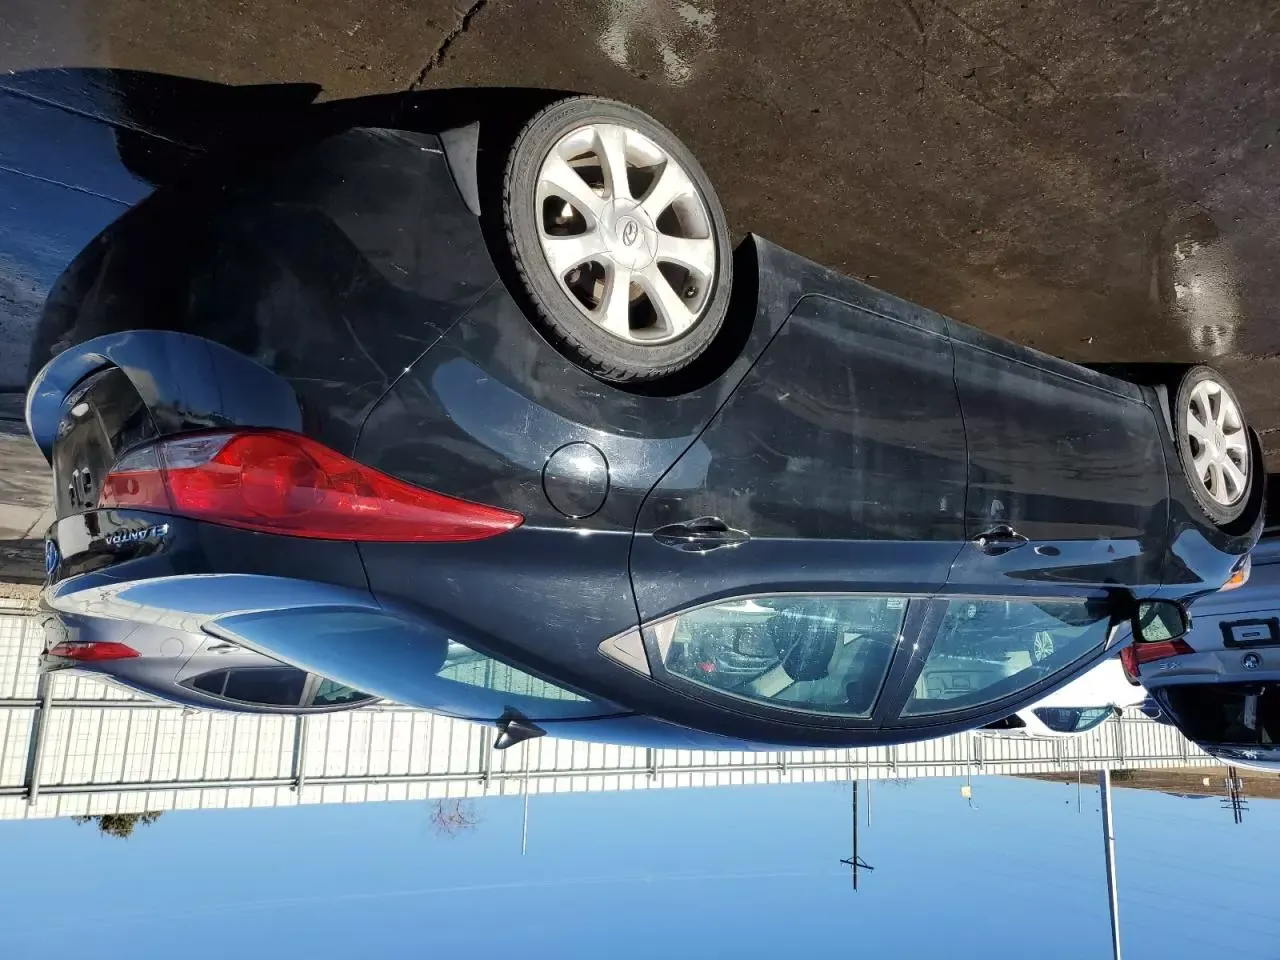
Aucun dommage détecté.
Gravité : aucun